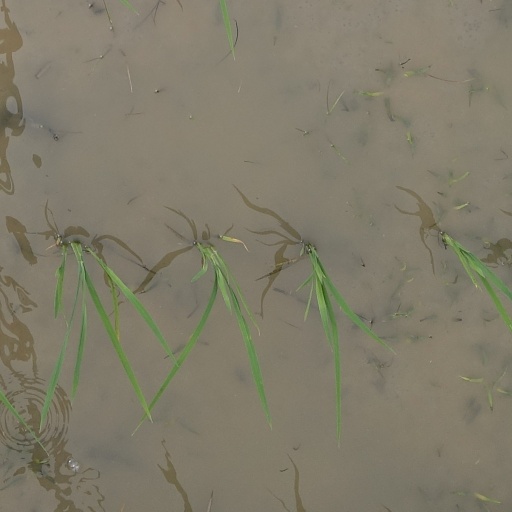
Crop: rice